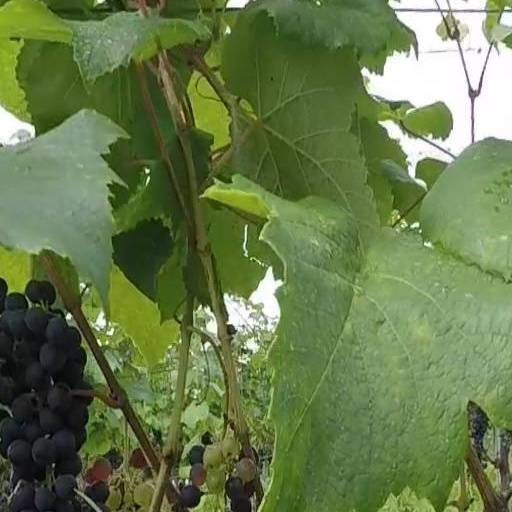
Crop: grape